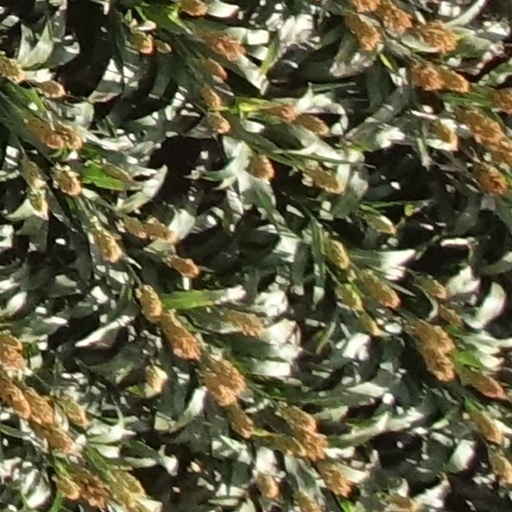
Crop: sorghum